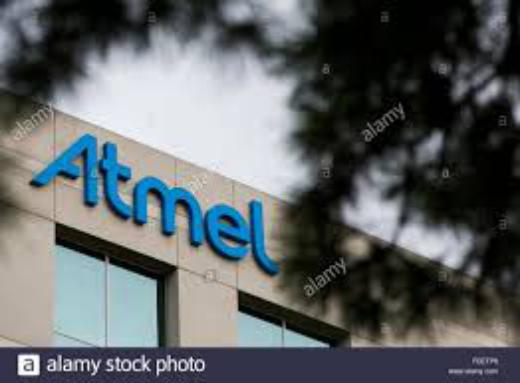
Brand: atamel
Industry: Medical